Barbara Palvin

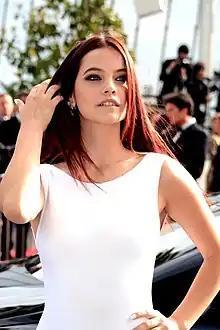
Sprouse in 2014

Barbara Sprouse (née Palvin; born 8 October 1993) is a Hungarian model. She first appeared in the "Sports Illustrated Swimsuit Issue" in 2016. In 2019, she became a Victoria's Secret Angel, although she first walked in 2012. She is also ambassador for Longines and Armani Beauty.